Manuel Vilas

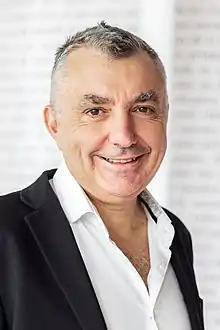
Manuel Vilas at the Frankfurt Book Fair 2022

Manuel Vilas (born 1962) is a Spanish writer. He has achieved distinction in several genres, including poetry, essays, short stories and novels. His novel "Alegría" was a finalist for the Premio Planeta while an earlier book "Ordesa" won the Prix Femina Étranger.